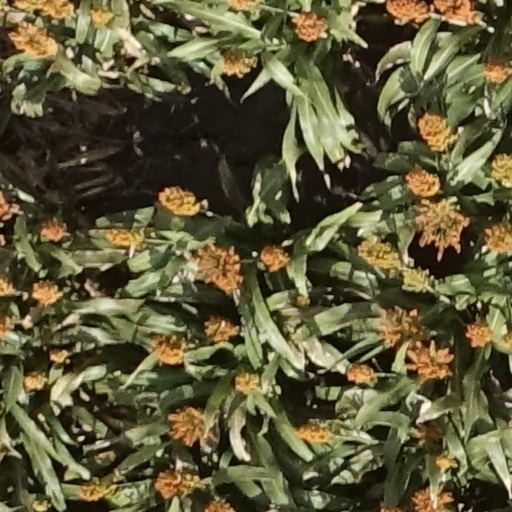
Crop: sorghum